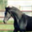
Label: horse